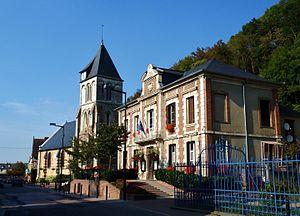
Montfort-sur-Risle est une commune française située dans le département de l'Eure, en région Normandie.